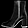
Label: Ankle boot